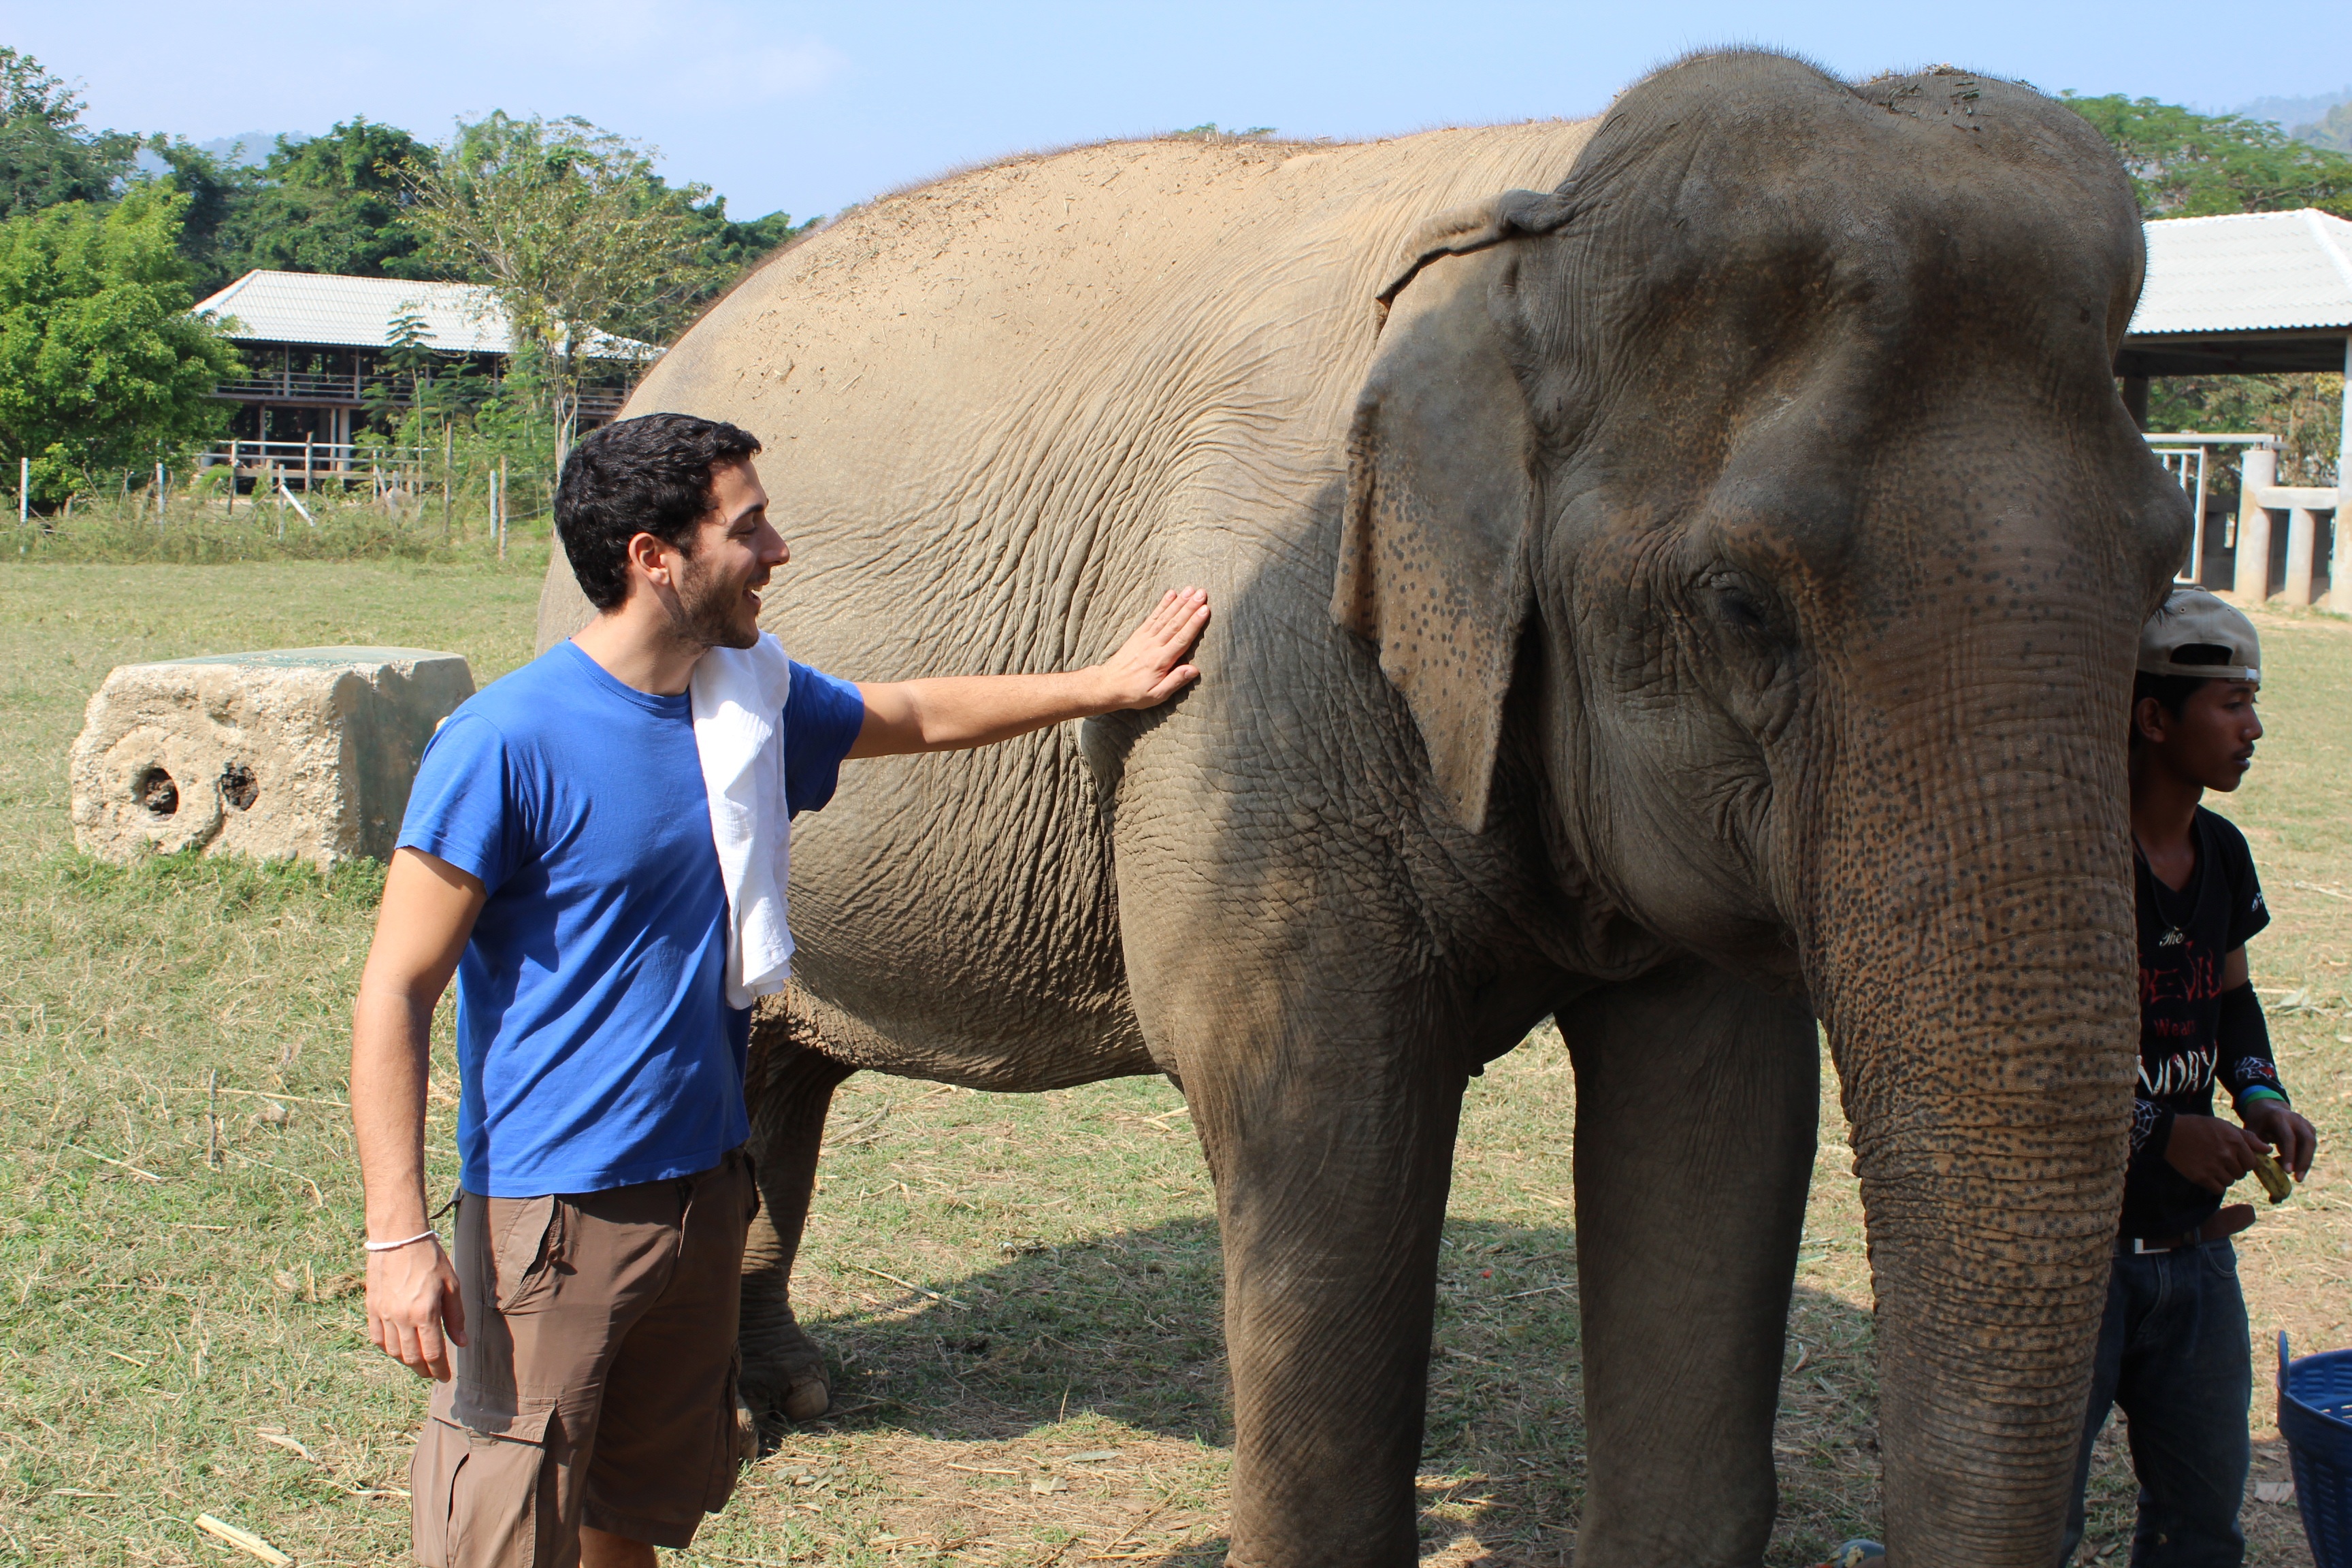
man, wildlife, touch, mammal, fauna, elephant, thailand, safari, indian elephant, african elephant, elephants and mammoths, mahout, ferm, big animal